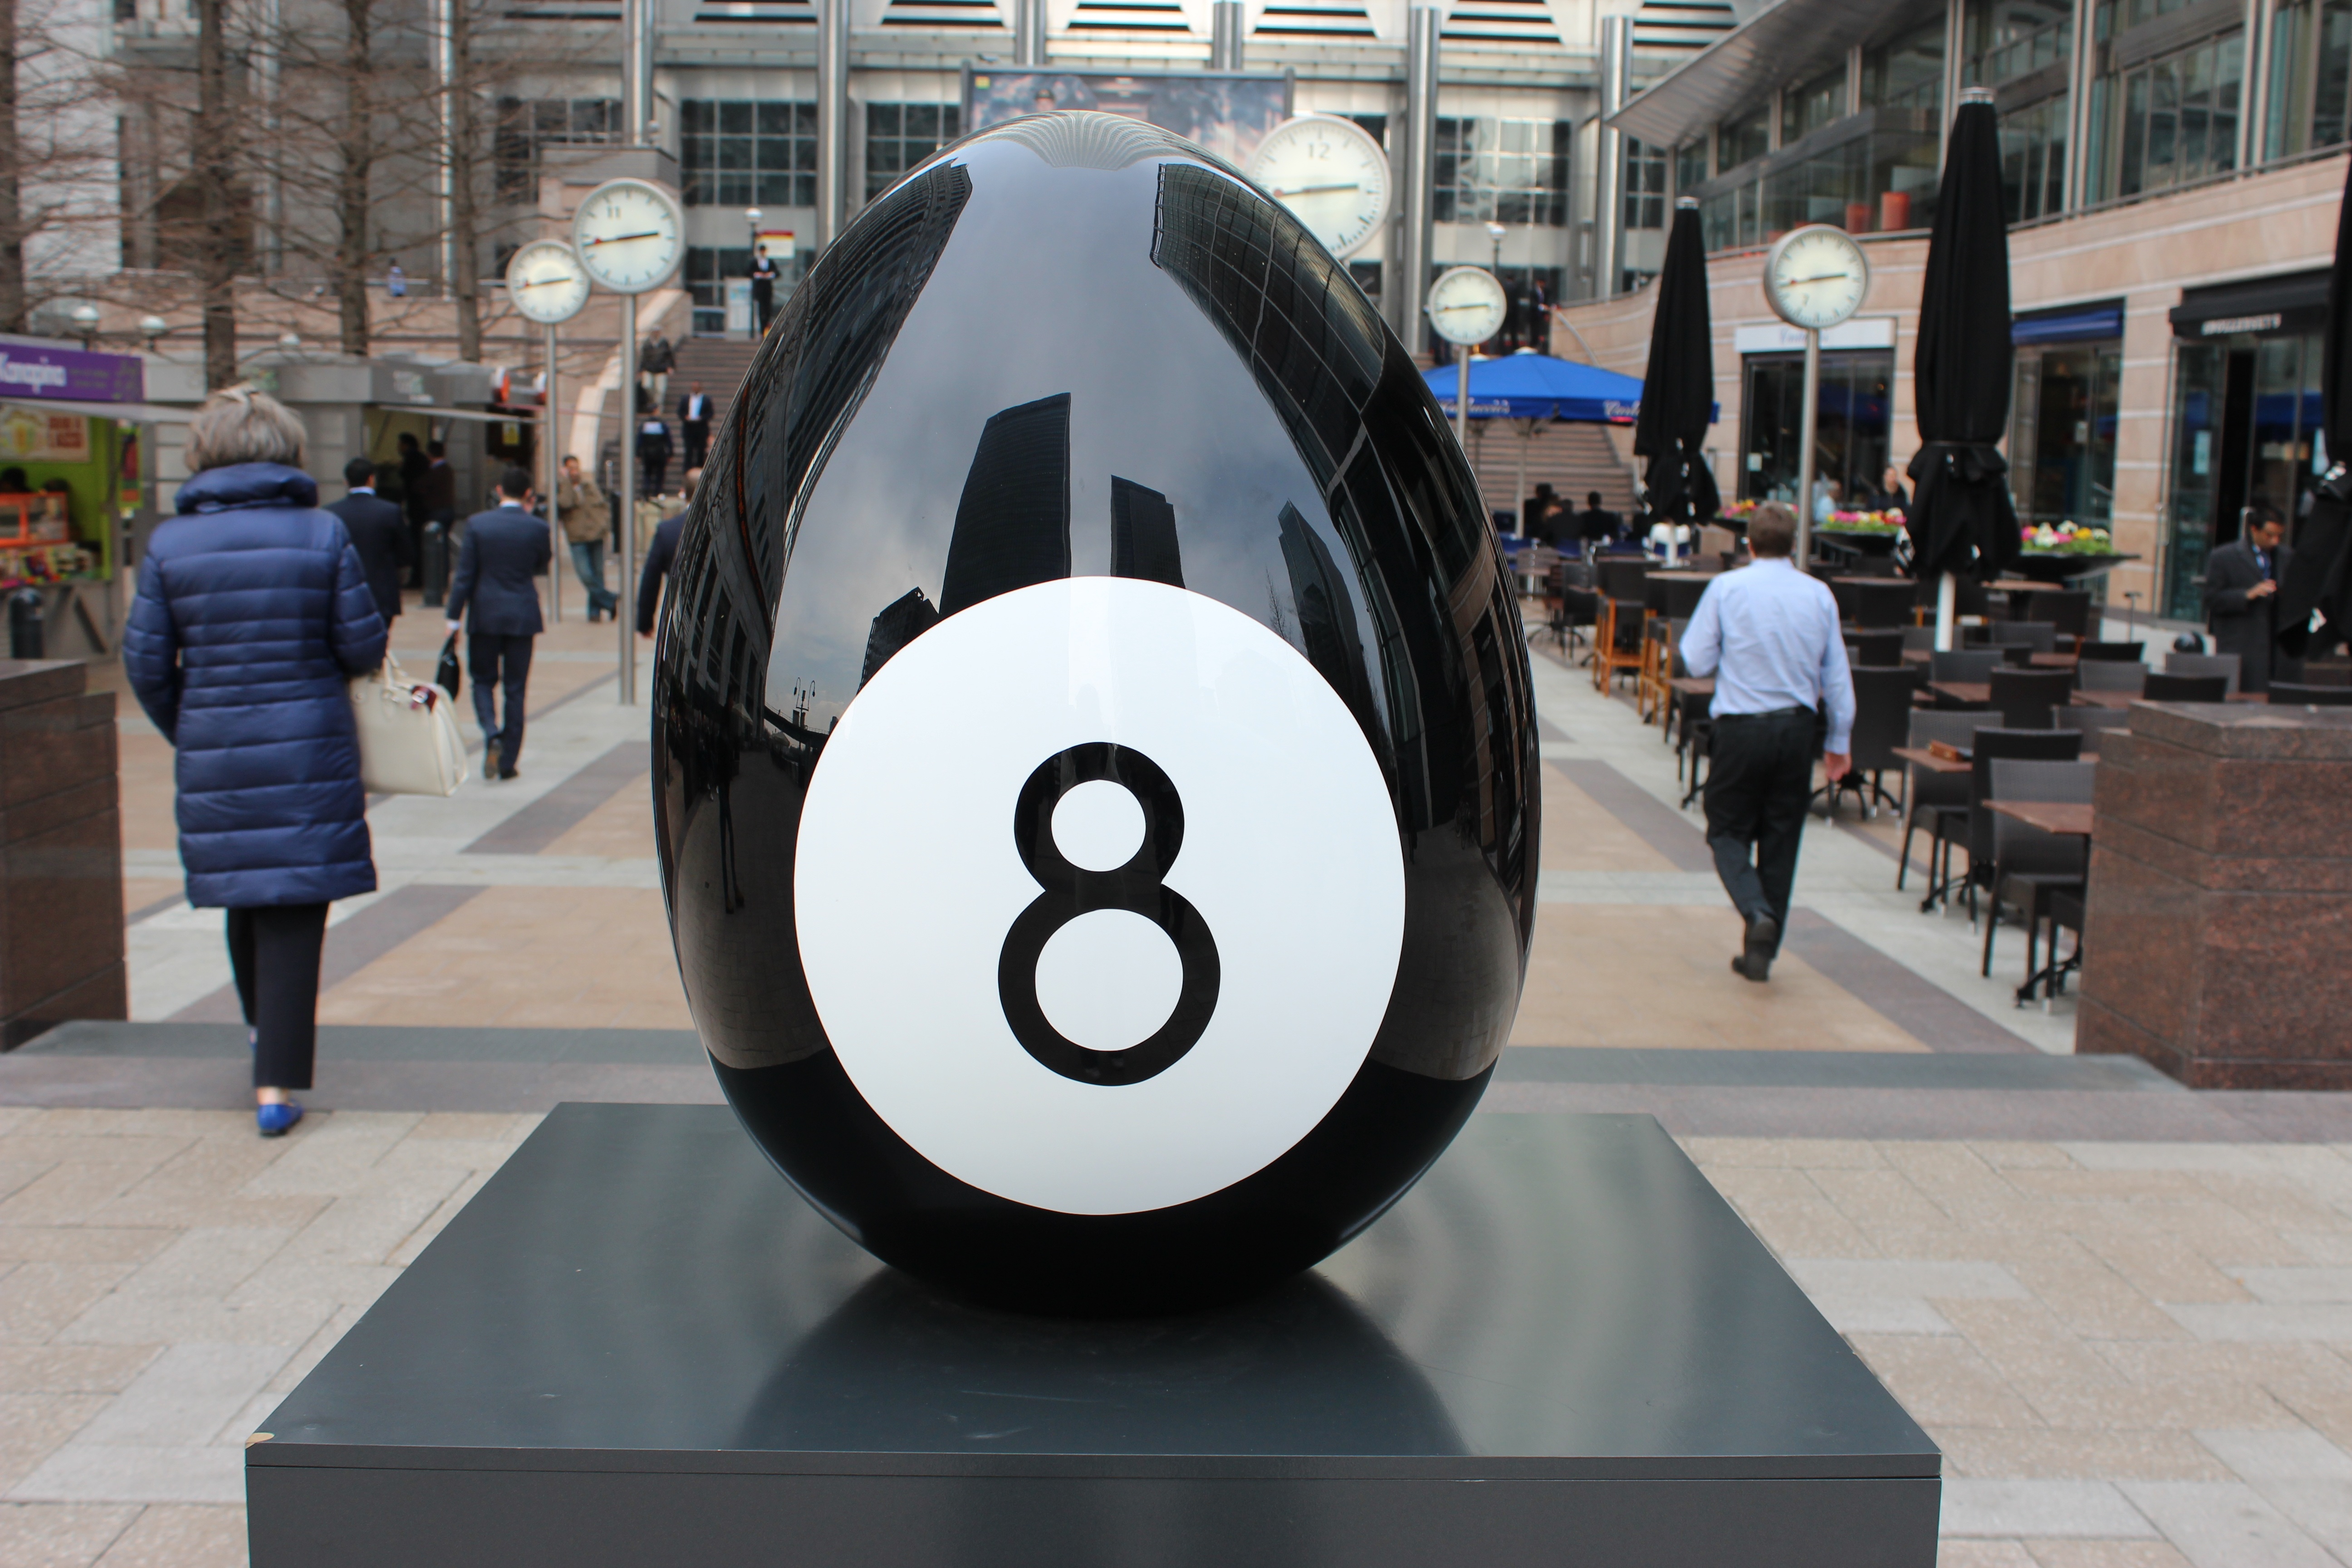
city, vehicle, egg, olympics, london, skyscrapers, easter, eight, nero, billiards, london 2012